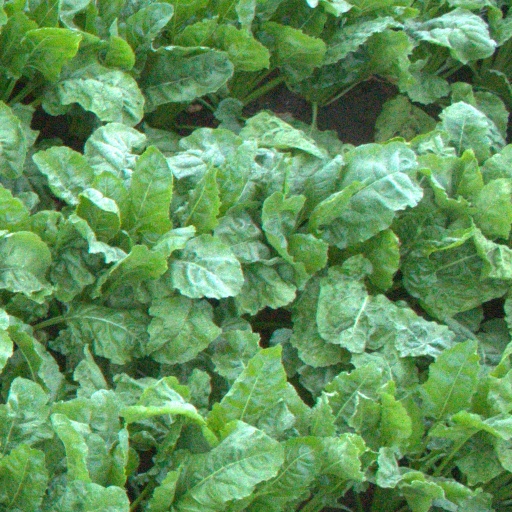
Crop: sugar beet